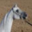
Label: horse